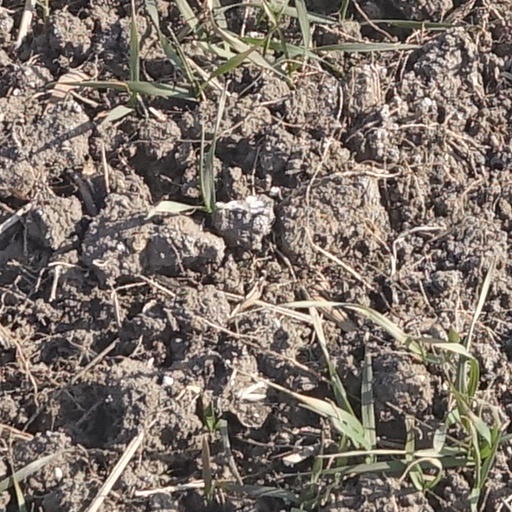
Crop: wheat